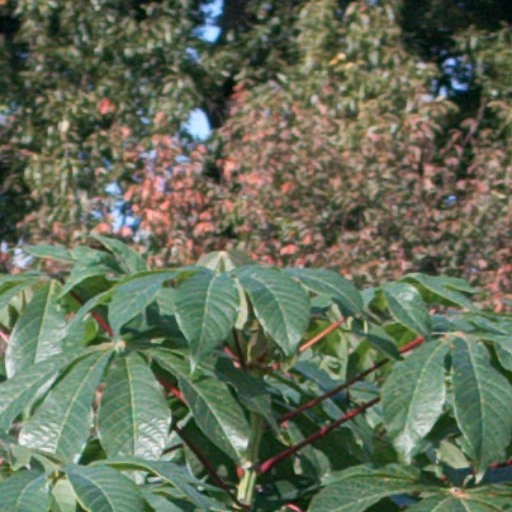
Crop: cassava